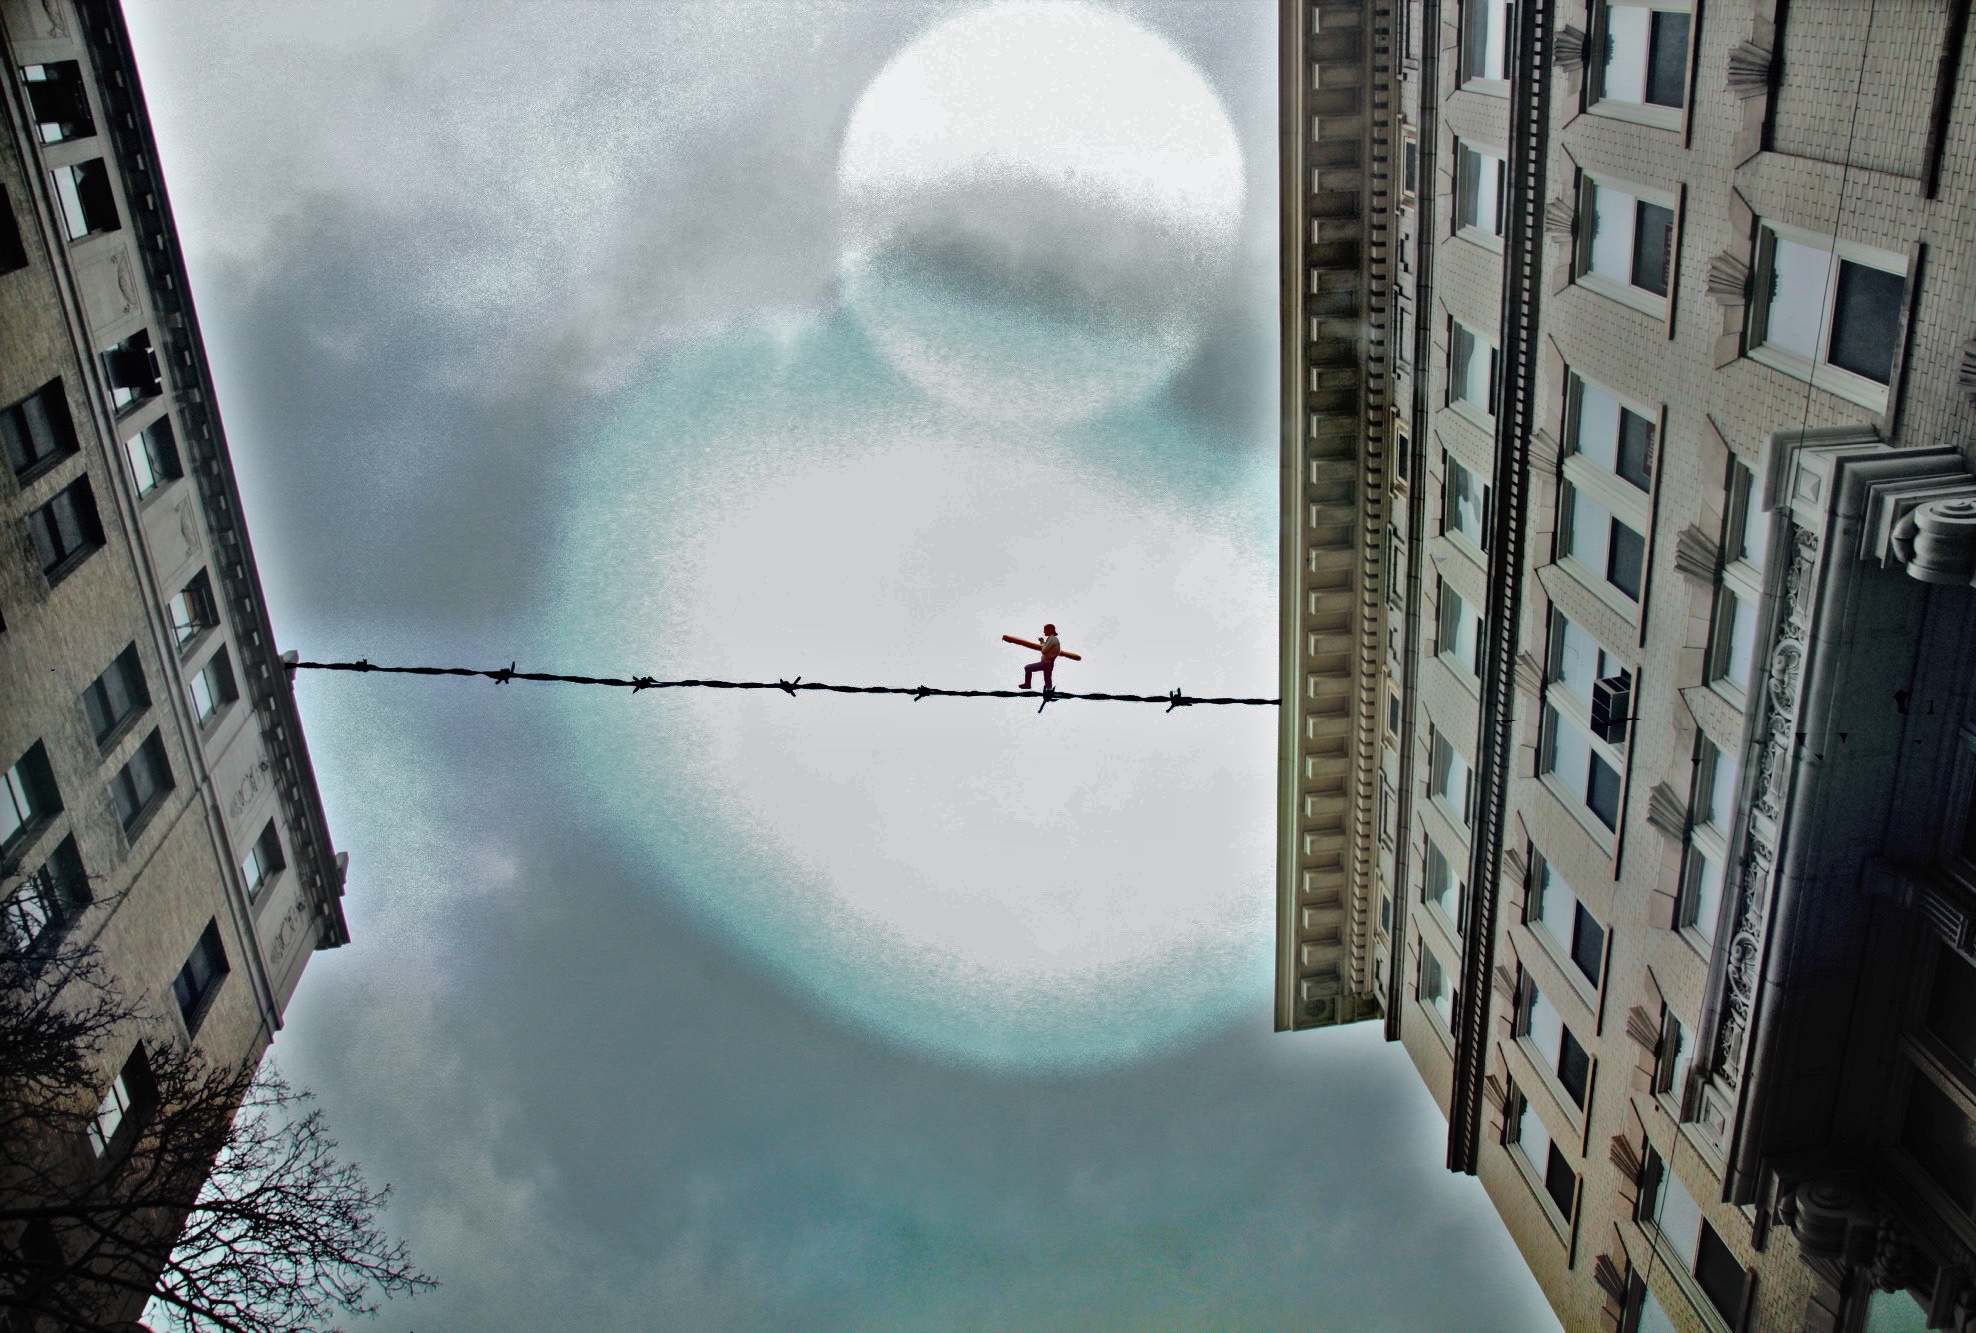
rope, cloud, sky, city, atmosphere, skyscraper, downtown, wire, reflection, blue, falling, lookingup, barbed, schuylkillcounty, for, bob, image, layer, tight, hss, sliderssunday, screenshot, 3652015, odc, pottsville, 365the2015edition, day74, tightwire, afraidofheights, day74365, layersbyme, 15mar15, ithinkhesfalling, atmosphere of earth